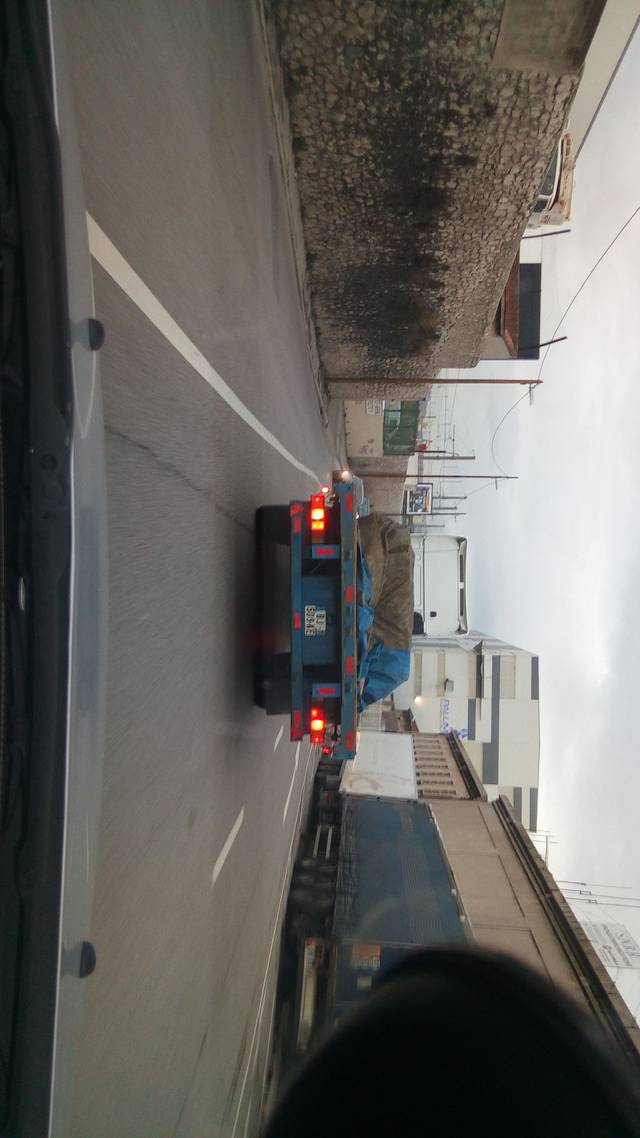
Region: France
Coordinates: 43.326, 5.359